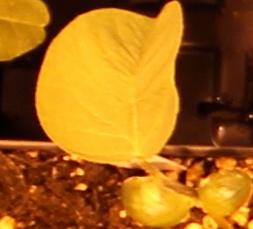
Label: Soybean